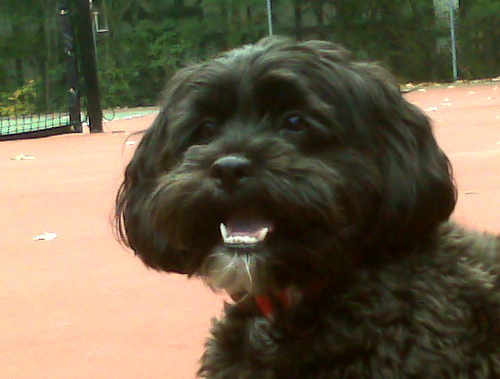
Animal: dog
Breed: havanese